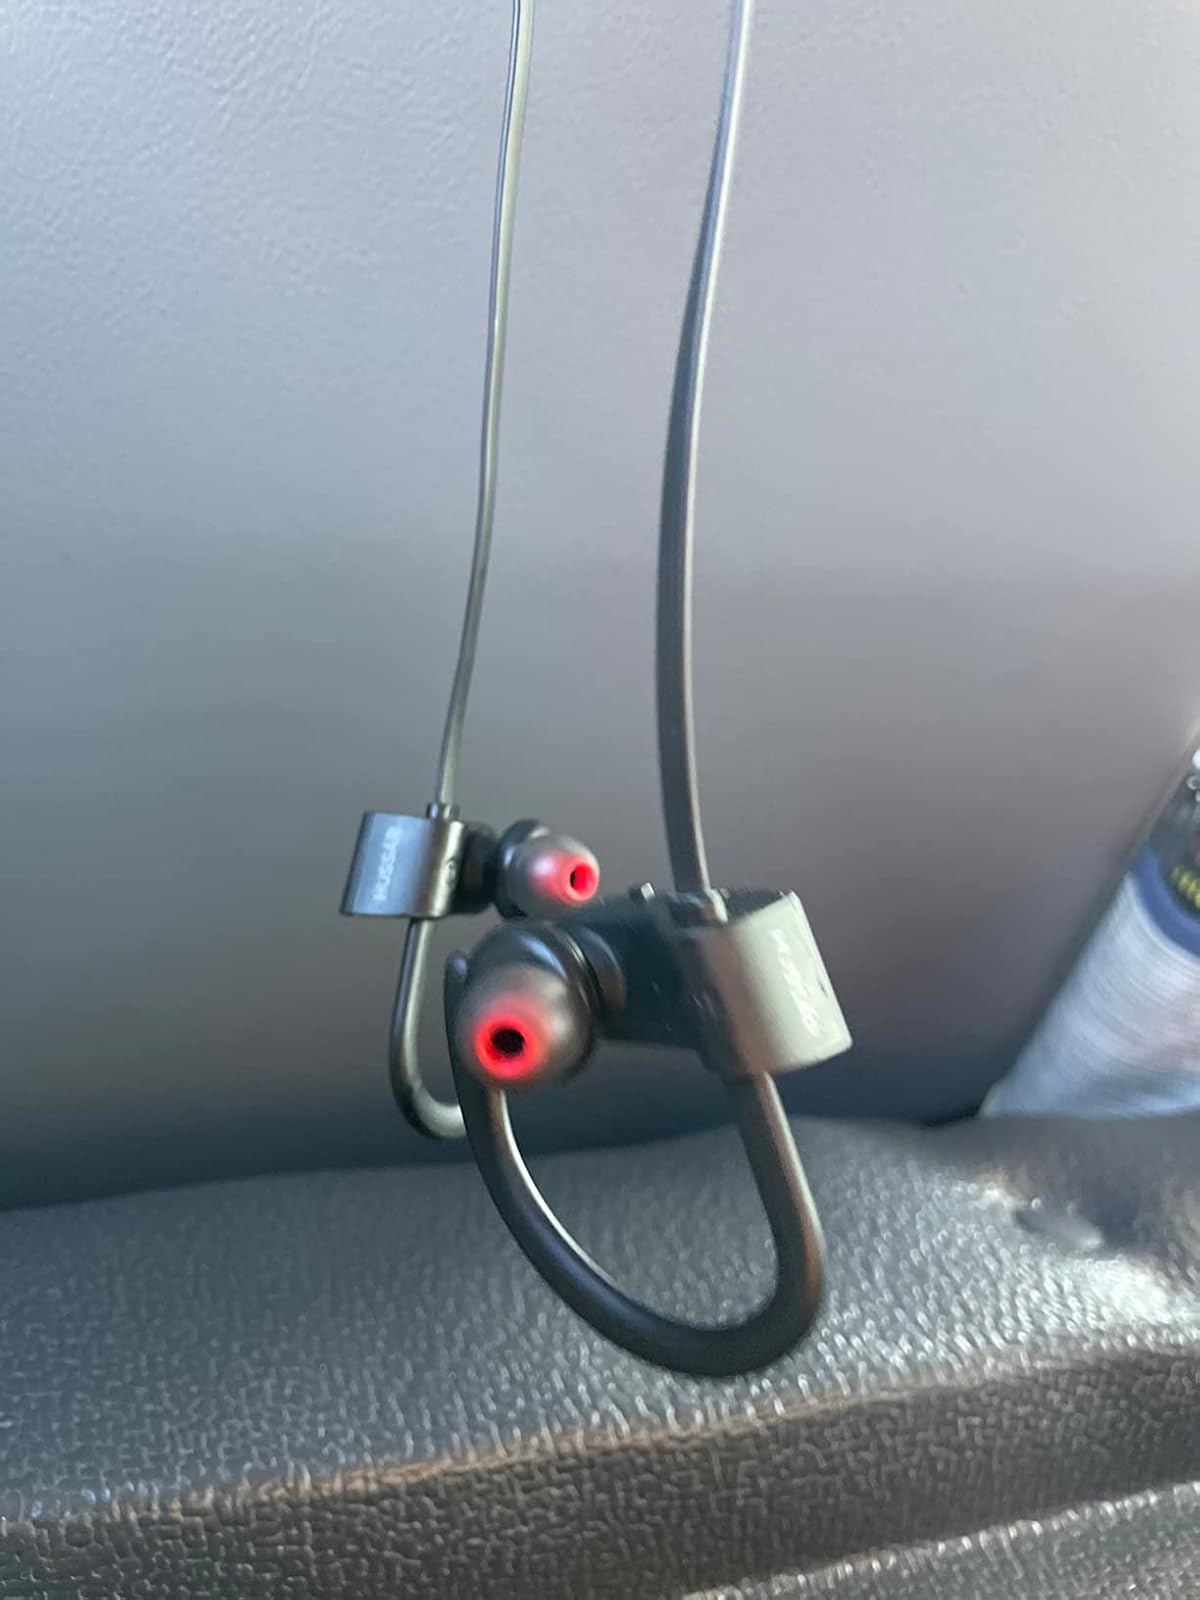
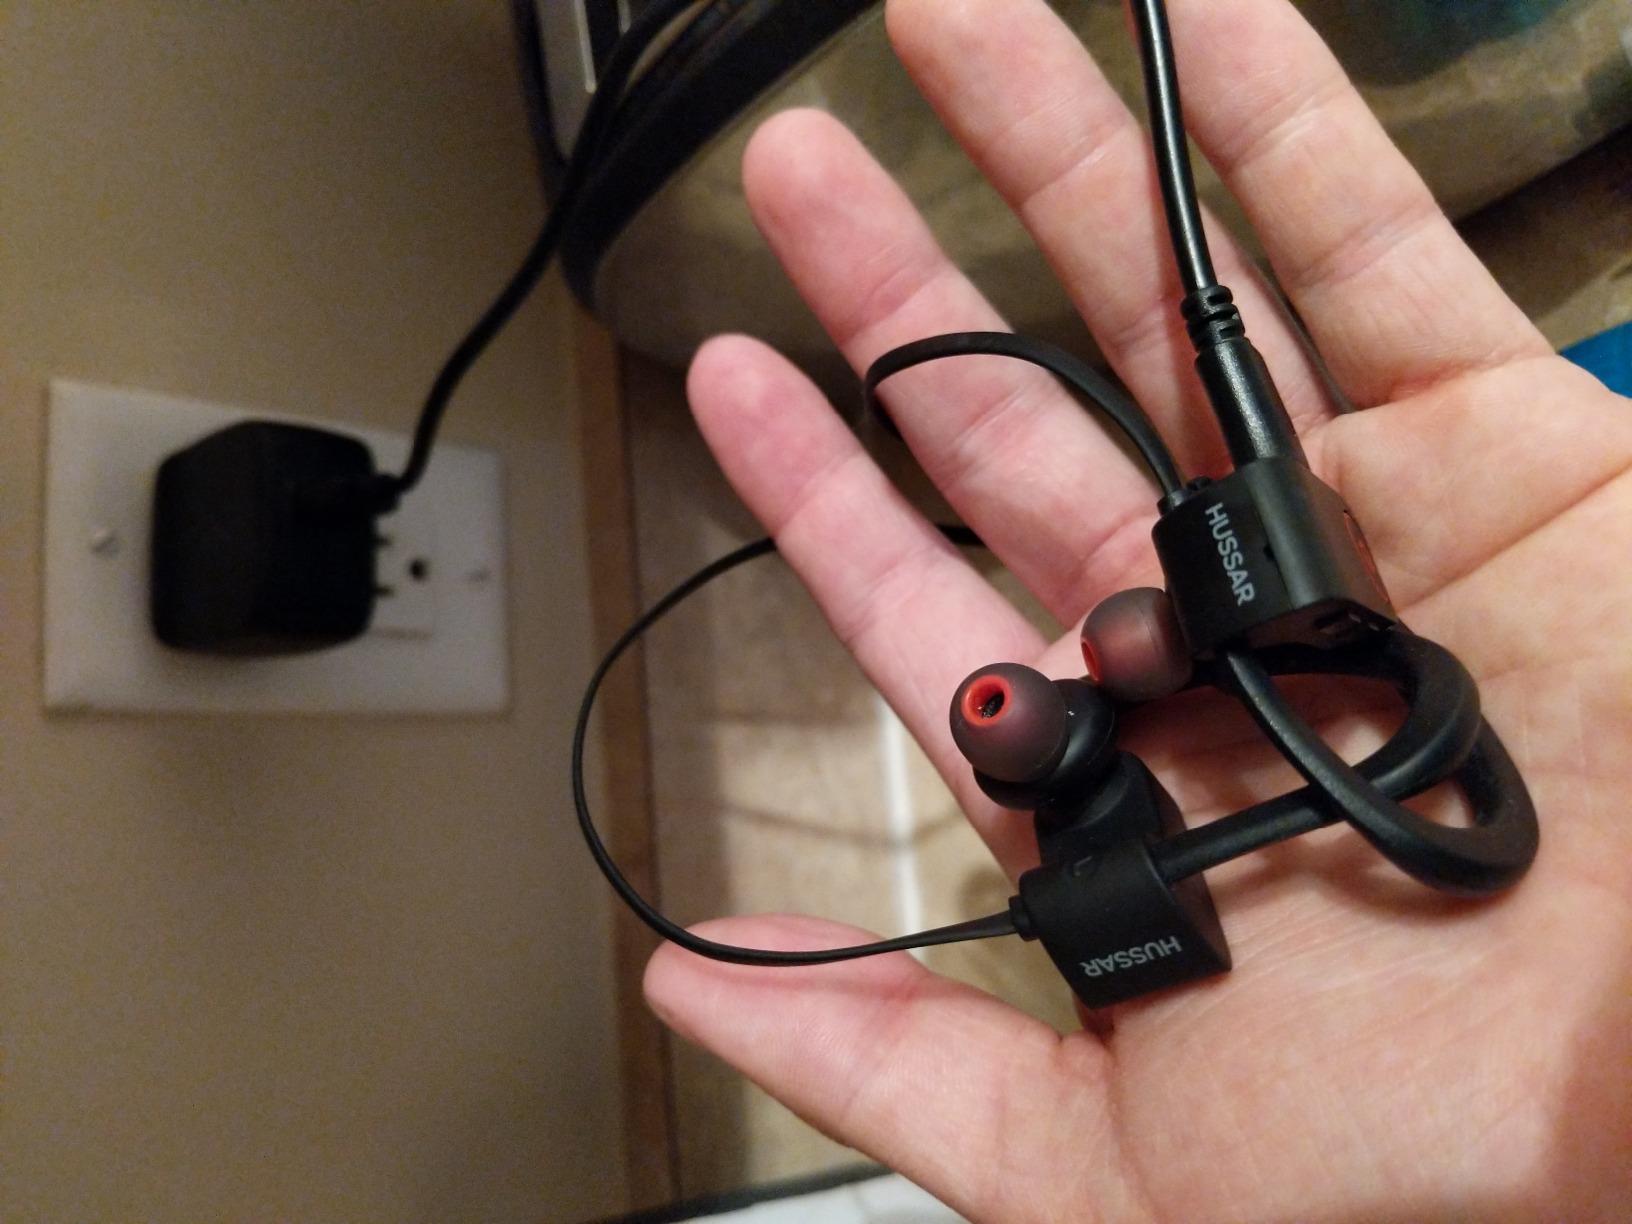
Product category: headphones
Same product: yes